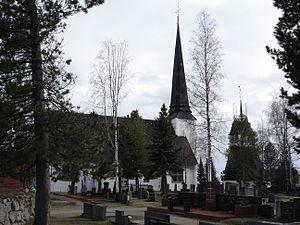
Matti Joosepinpoika Härmä est un bâtisseur d'église finlandais du XVIIᵉ siècle.
Cet article recense les églises évangéliques-luthériennes de Finlande.